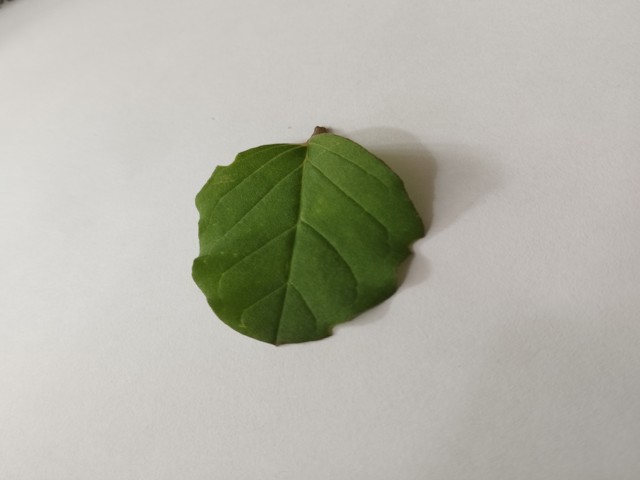
Plant: punarnava